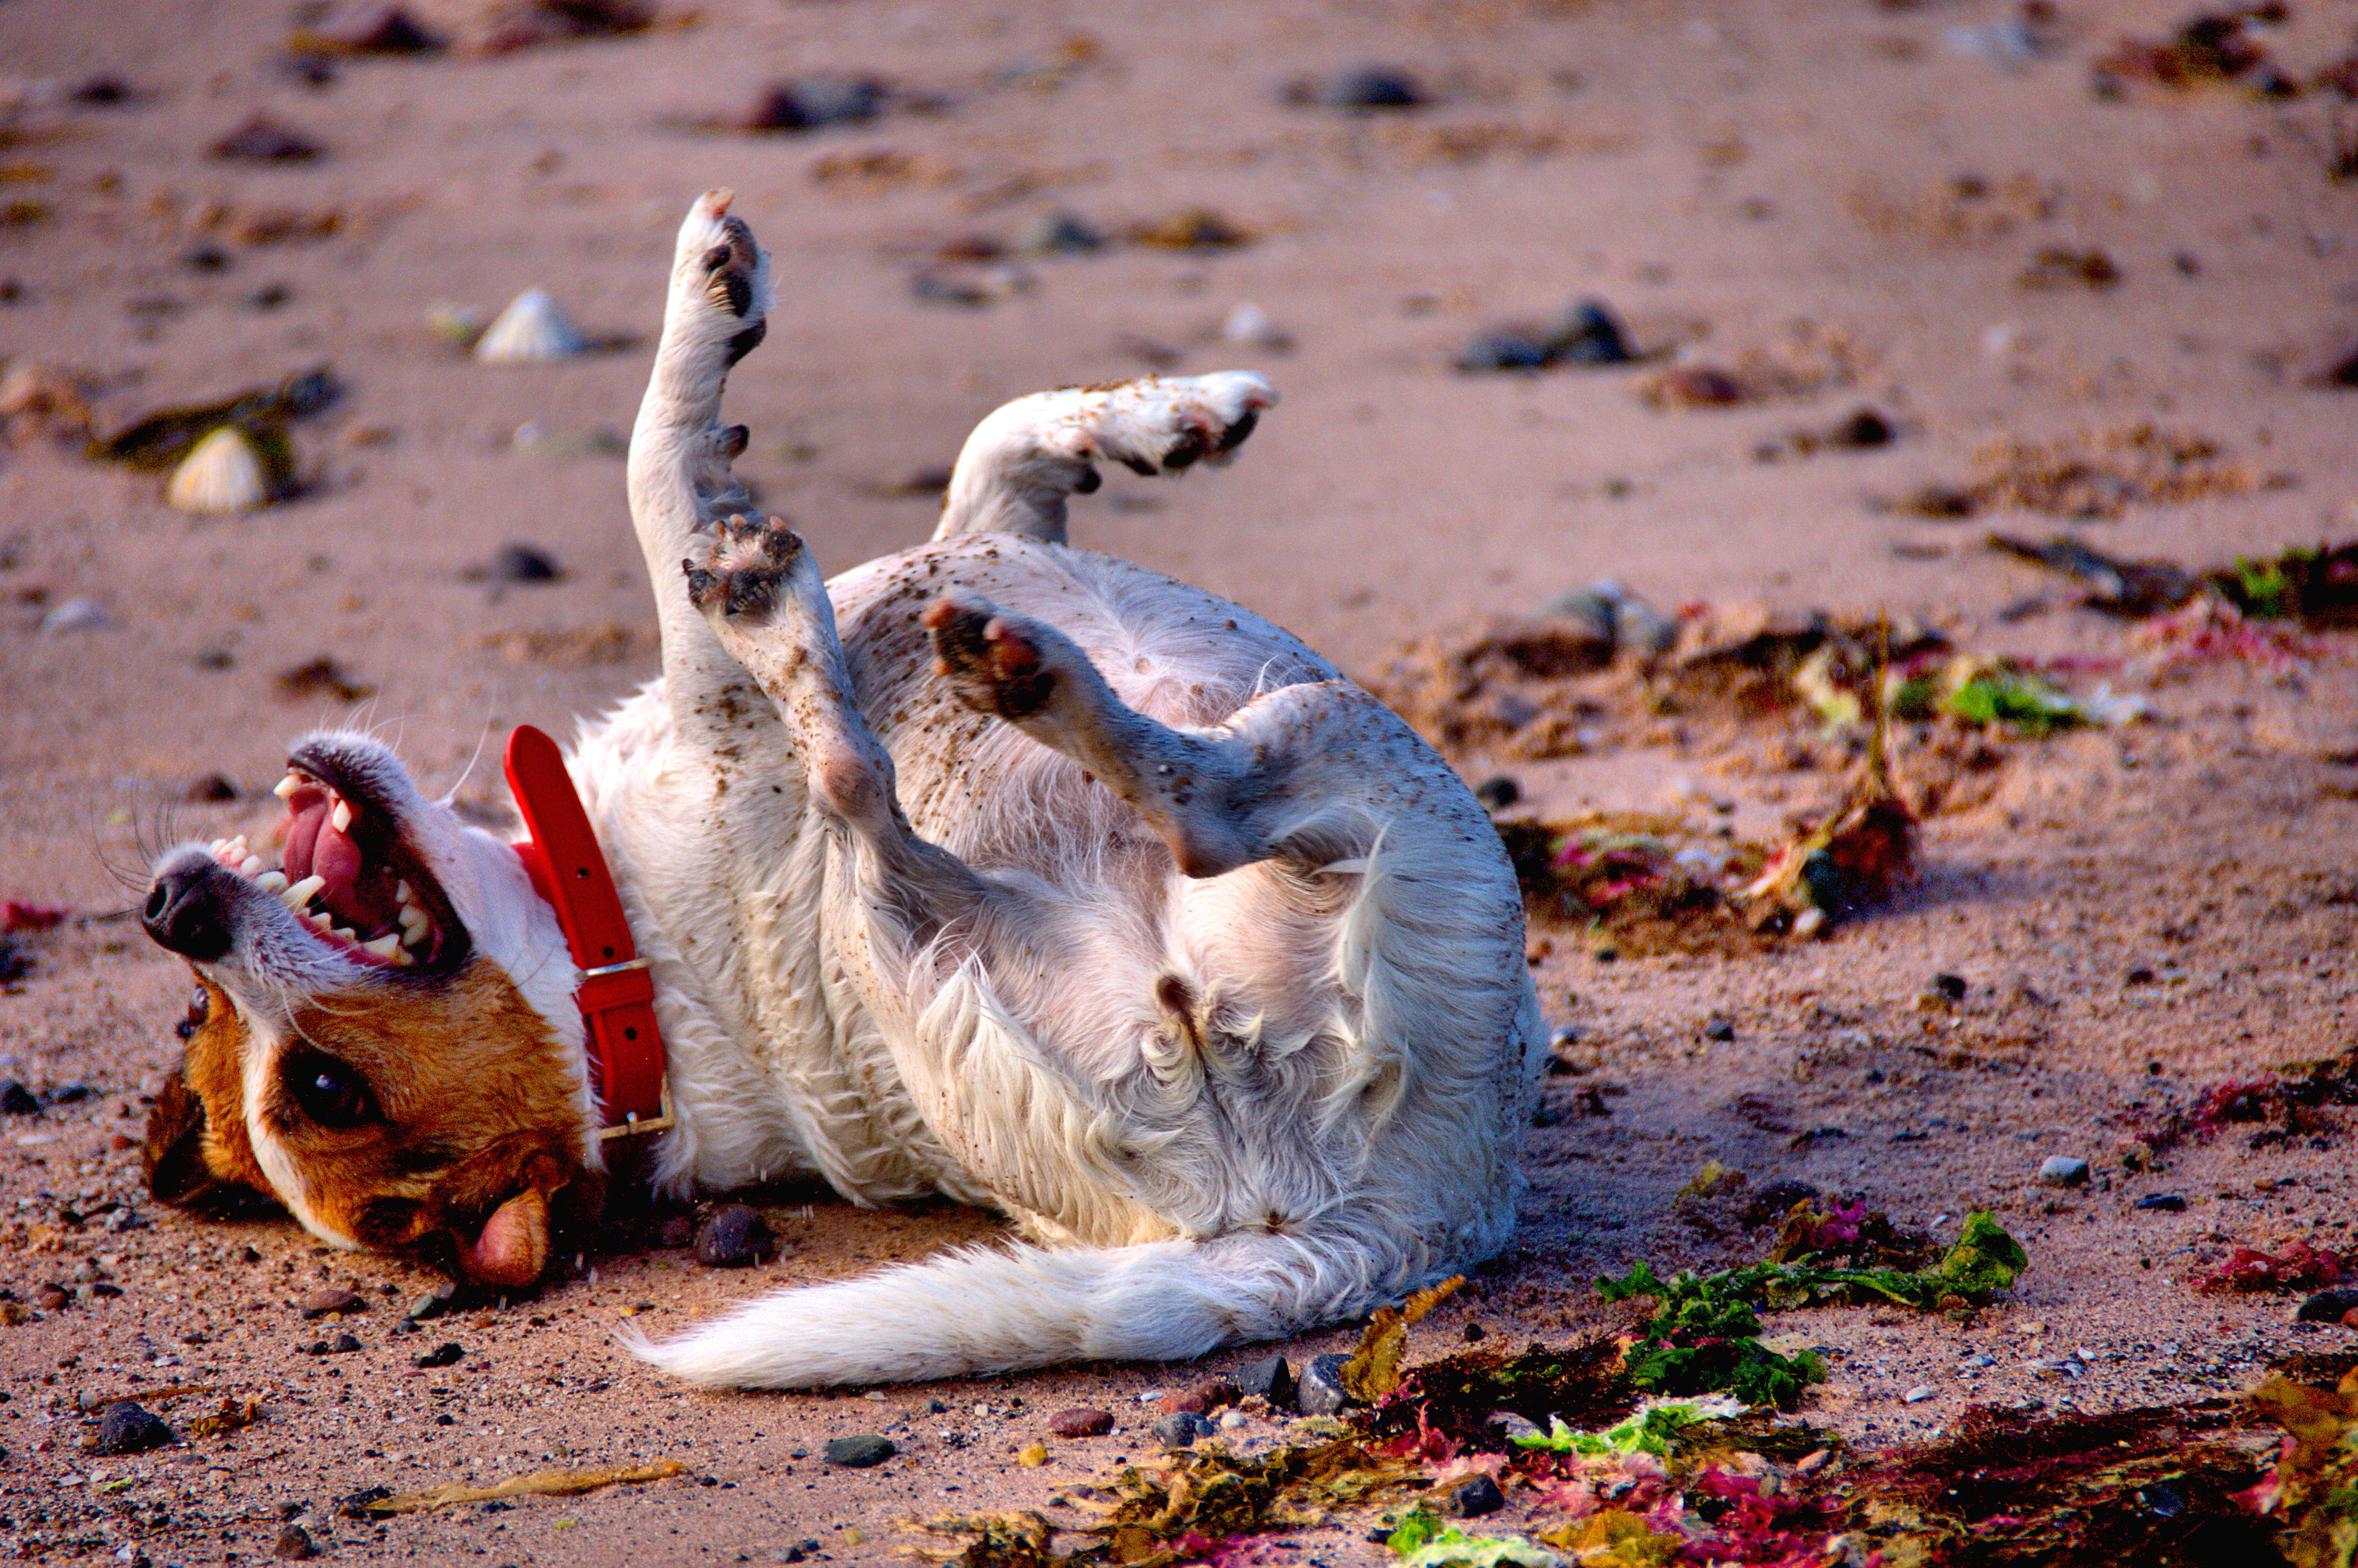
nature, wildlife, fauna